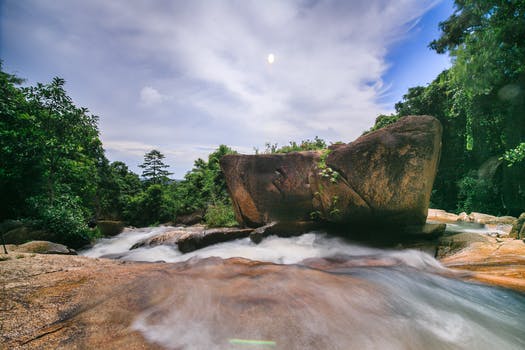
Label: No Watermark